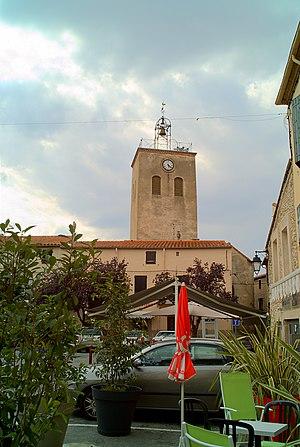
Clocher de l'église paroissiale Saint-Étienne, Maureillas-las-Illas (Pyrénées-Orientales, Languedoc-Roussillon, France), La Jonquera (Haut-Ampurdan, Catalogne, Espagne) Català: Campanar de l'església parroquial de Sant Esteve, Morellàs i les Illes (Pirineus Orientals, Llenguadoc-Rosselló, França), La Jonquera (Alt Empordà, Catalunya, Espanya) Español: Campanario de la iglesia parroquial San Esteban, Maureillas-las-Illas (Pirineos Orientales, Languedoc-Rosellón, Francia), La Junquera (Alto Ampurdán, Cataluña, España) &#x20